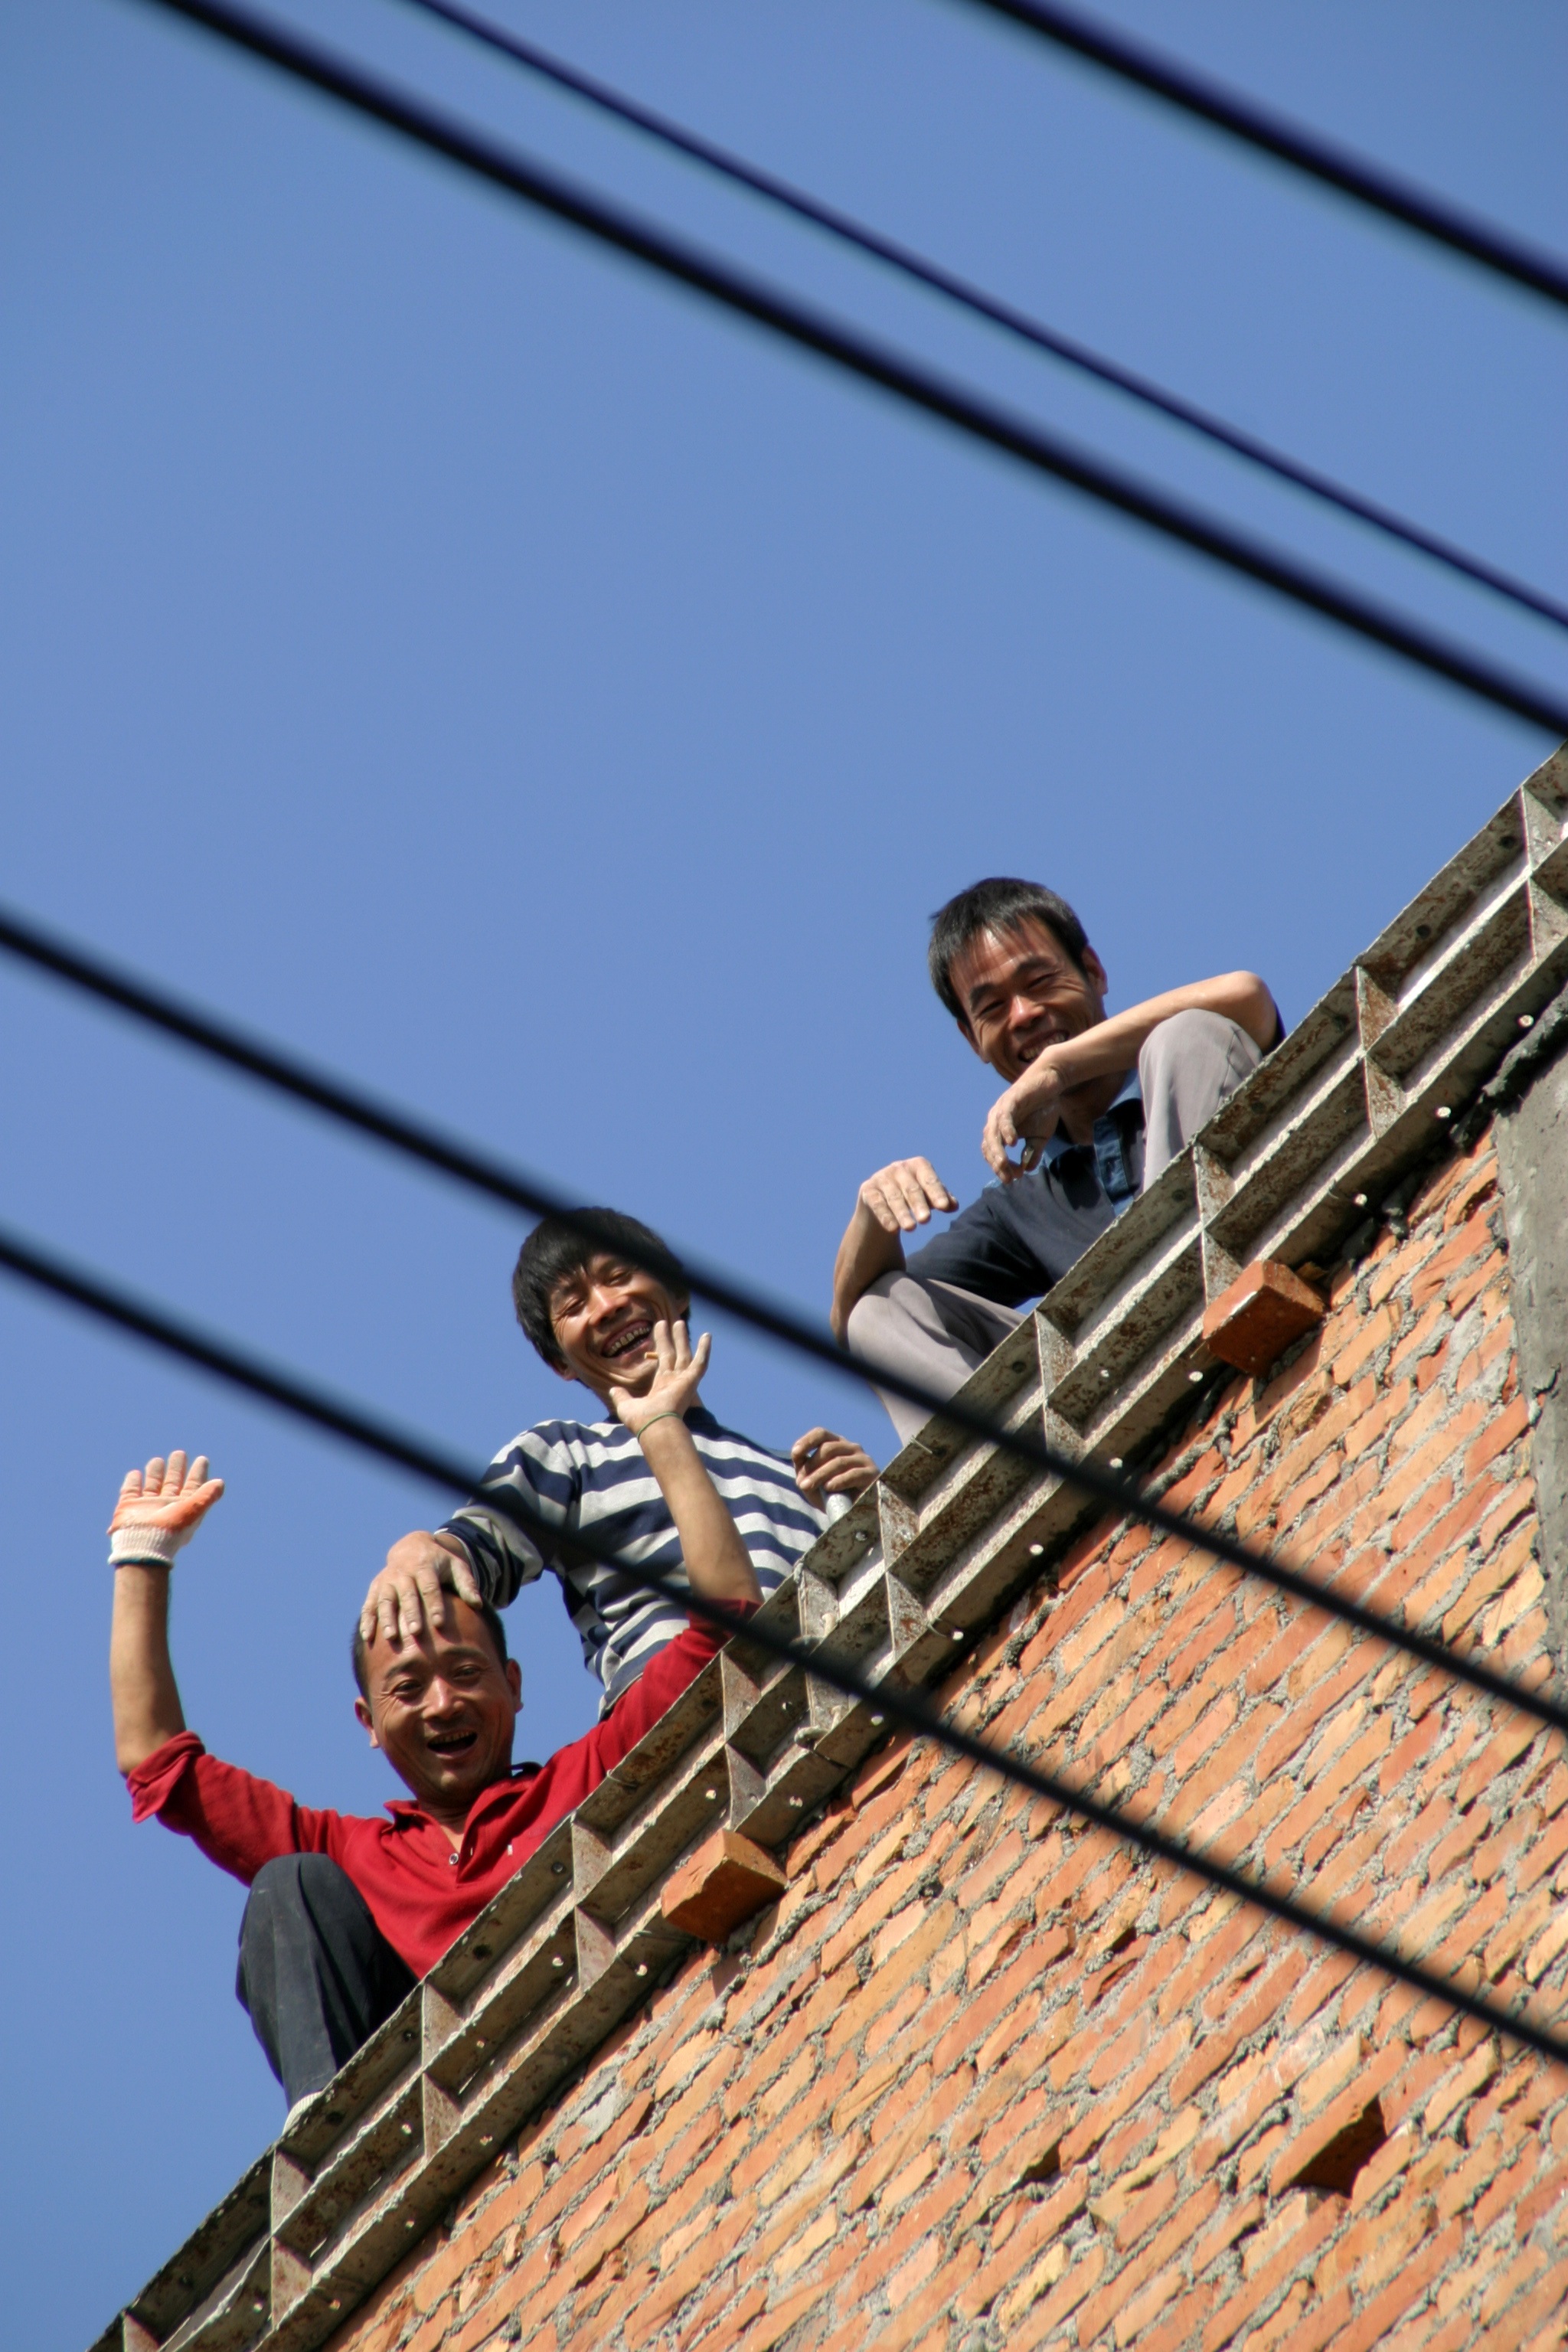
sky, roof, recreation, carefree, laugh, roofer, fun, happy, funny, joy, smiley, construction worker, outdoor structure, ironworker